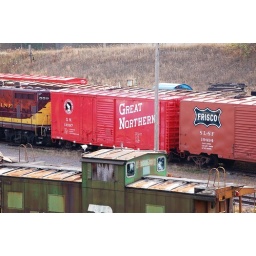
The box car was &amp;quot;stored &amp;quot;at the Minnesota Transportation Museum in St. Paul